Topical medication

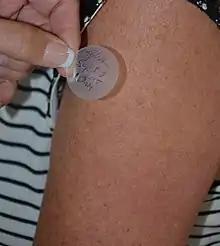
A transdermal patch which delivers medication is applied to the skin. The patch is labelled with the time and date of administration as well as the administrator's initials.

In other cases, "topical" is defined as applied to a localized area of the body or to the surface of a body part regardless of the location of the effect. By this definition, topical administration also includes transdermal application, where the substance is administered onto the skin but is absorbed into the body to attain systemic distribution. Such medications are generally hydrophobic chemicals, such as steroid hormones. Specific types include transdermal patches which have become a popular means of administering some drugs for birth control, hormone replacement therapy, and prevention of motion sickness. One example of an antibiotic that may be applied topically is chloramphenicol.